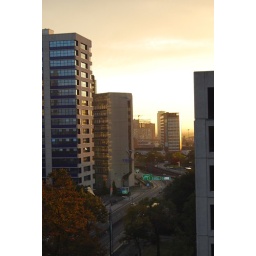
This is the view east from my office window out over central Birmingham.